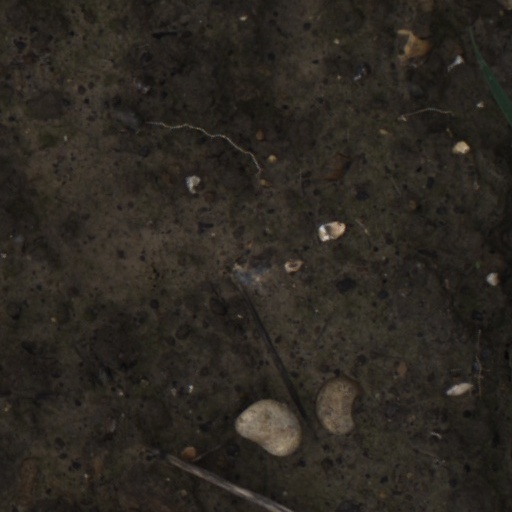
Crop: wheat